Bergen Light Rail

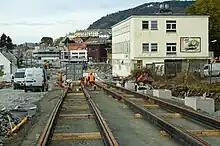
Construction near Kronstad during 2008

Initial works commenced in August 2007, when Pastasentralen, the central railway station, was demolished to make room for a temporary bus terminal that would allow Kaigaten to be closed for construction. Contracts for building the line were awarded to Svein Boasson, NCC Construction, Fyllingen Maskinstasjon and Veidekke Entreprenør. The contract for laying the tracks was awarded to Baneservice.